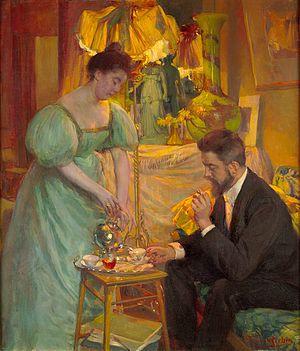
Le thé (Les peintres Juliette et Rodolphe Wytsman)
Le musée communal des Beaux-Arts d'Ixelles présente un vaste panorama de l'art belge des XIXᵉ et XXᵉ siècles. Ses collections rassemblent des peintures, des sculptures, des dessins représentant les différents courants artistiques de cette période : réalisme, impressionnisme, luminisme, néo-impressionnisme et symbolisme pour le XIXᵉ siècle et, plus proches de nous, fauvisme, expressionnisme, cubisme, surréalisme, abstraction construite et lyrique ainsi que les principales tendances actuelles. Un échantillon de maîtres flamands et quelques représentants d'écoles étrangères complètent cet ensemble. Une collection d'affiches également, dont l'ensemble le plus exhaustif au monde des affiches de Toulouse-Lautrec.